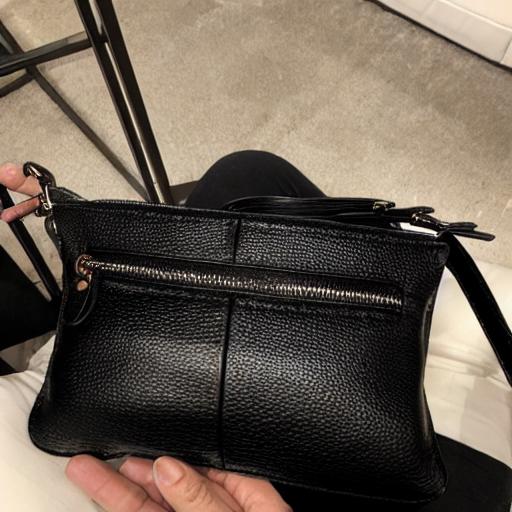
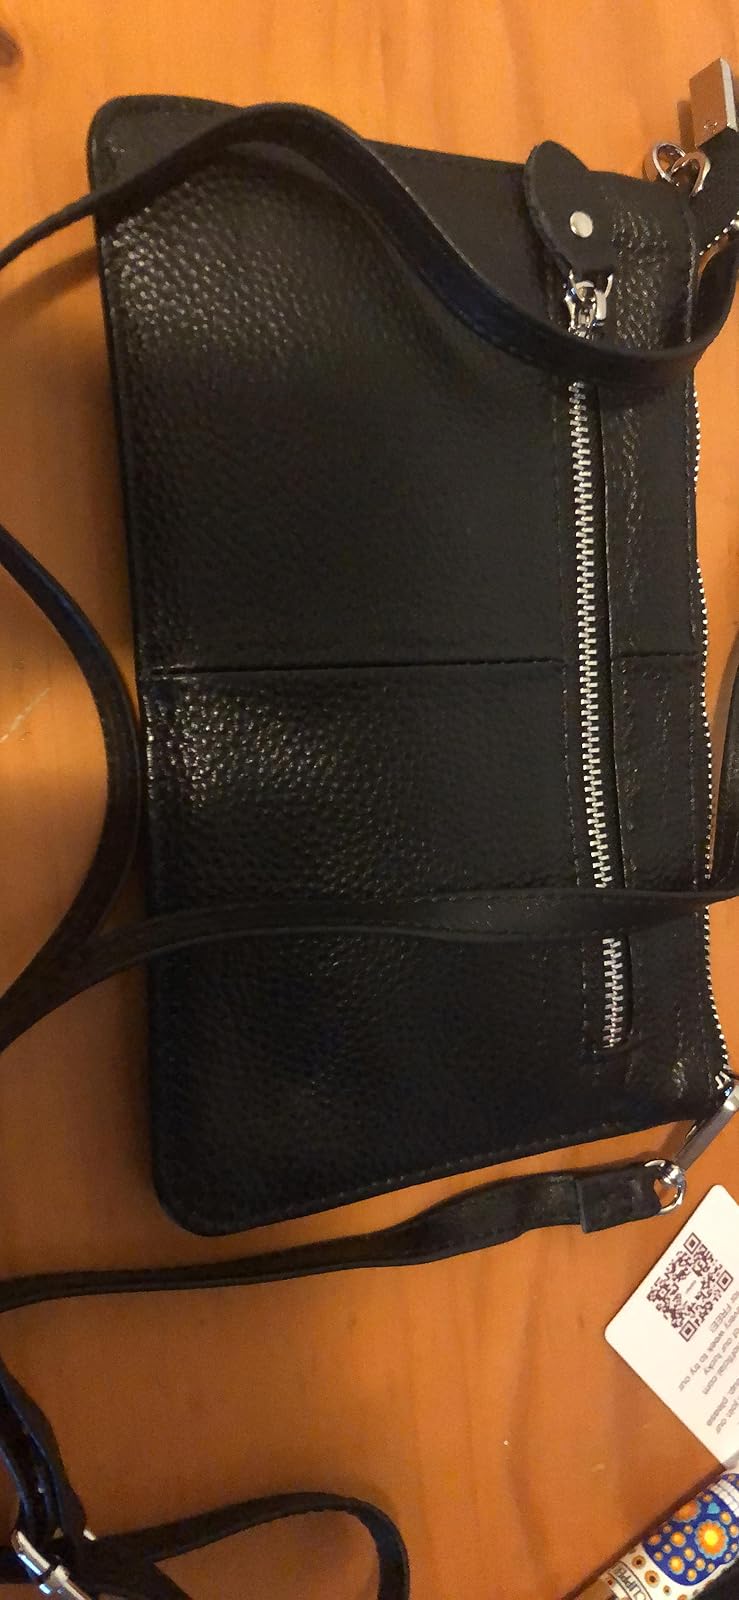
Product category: accessories_handbag
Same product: no